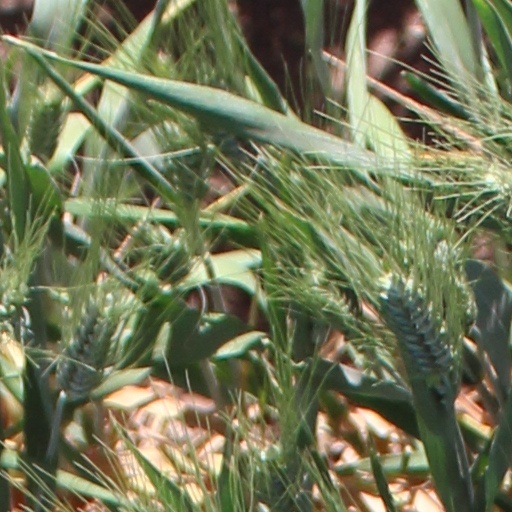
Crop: wheat